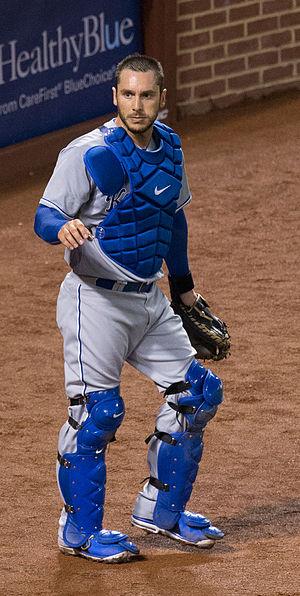
George Kottaras est un receveur des White Sox de Chicago de la Ligue majeure de baseball.